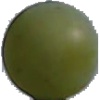
Label: Grape White 4